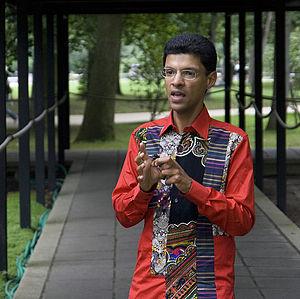
Thierry Pécou, né en 1965 à Boulogne-Billancourt, est un compositeur français de musique contemporaine.
26 janvier : Dans la chaleur vacante de Betsy Jolas, créé par l'orchestre de l'ORTF, dirigé par Gilbert Amy.